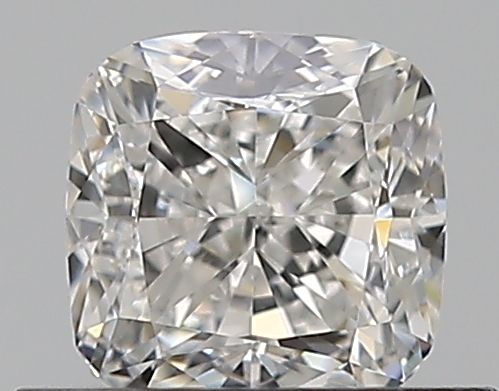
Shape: cushion
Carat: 0.59
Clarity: VVS2
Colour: E
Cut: EX
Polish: EX
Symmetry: VG
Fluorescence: F
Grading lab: GIA
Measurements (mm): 4.59 x 4.59 x 3.17